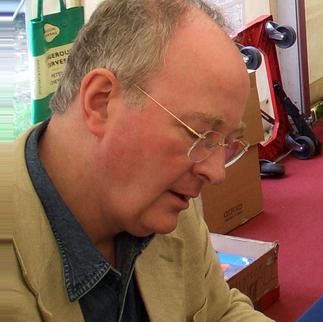
Age: 58